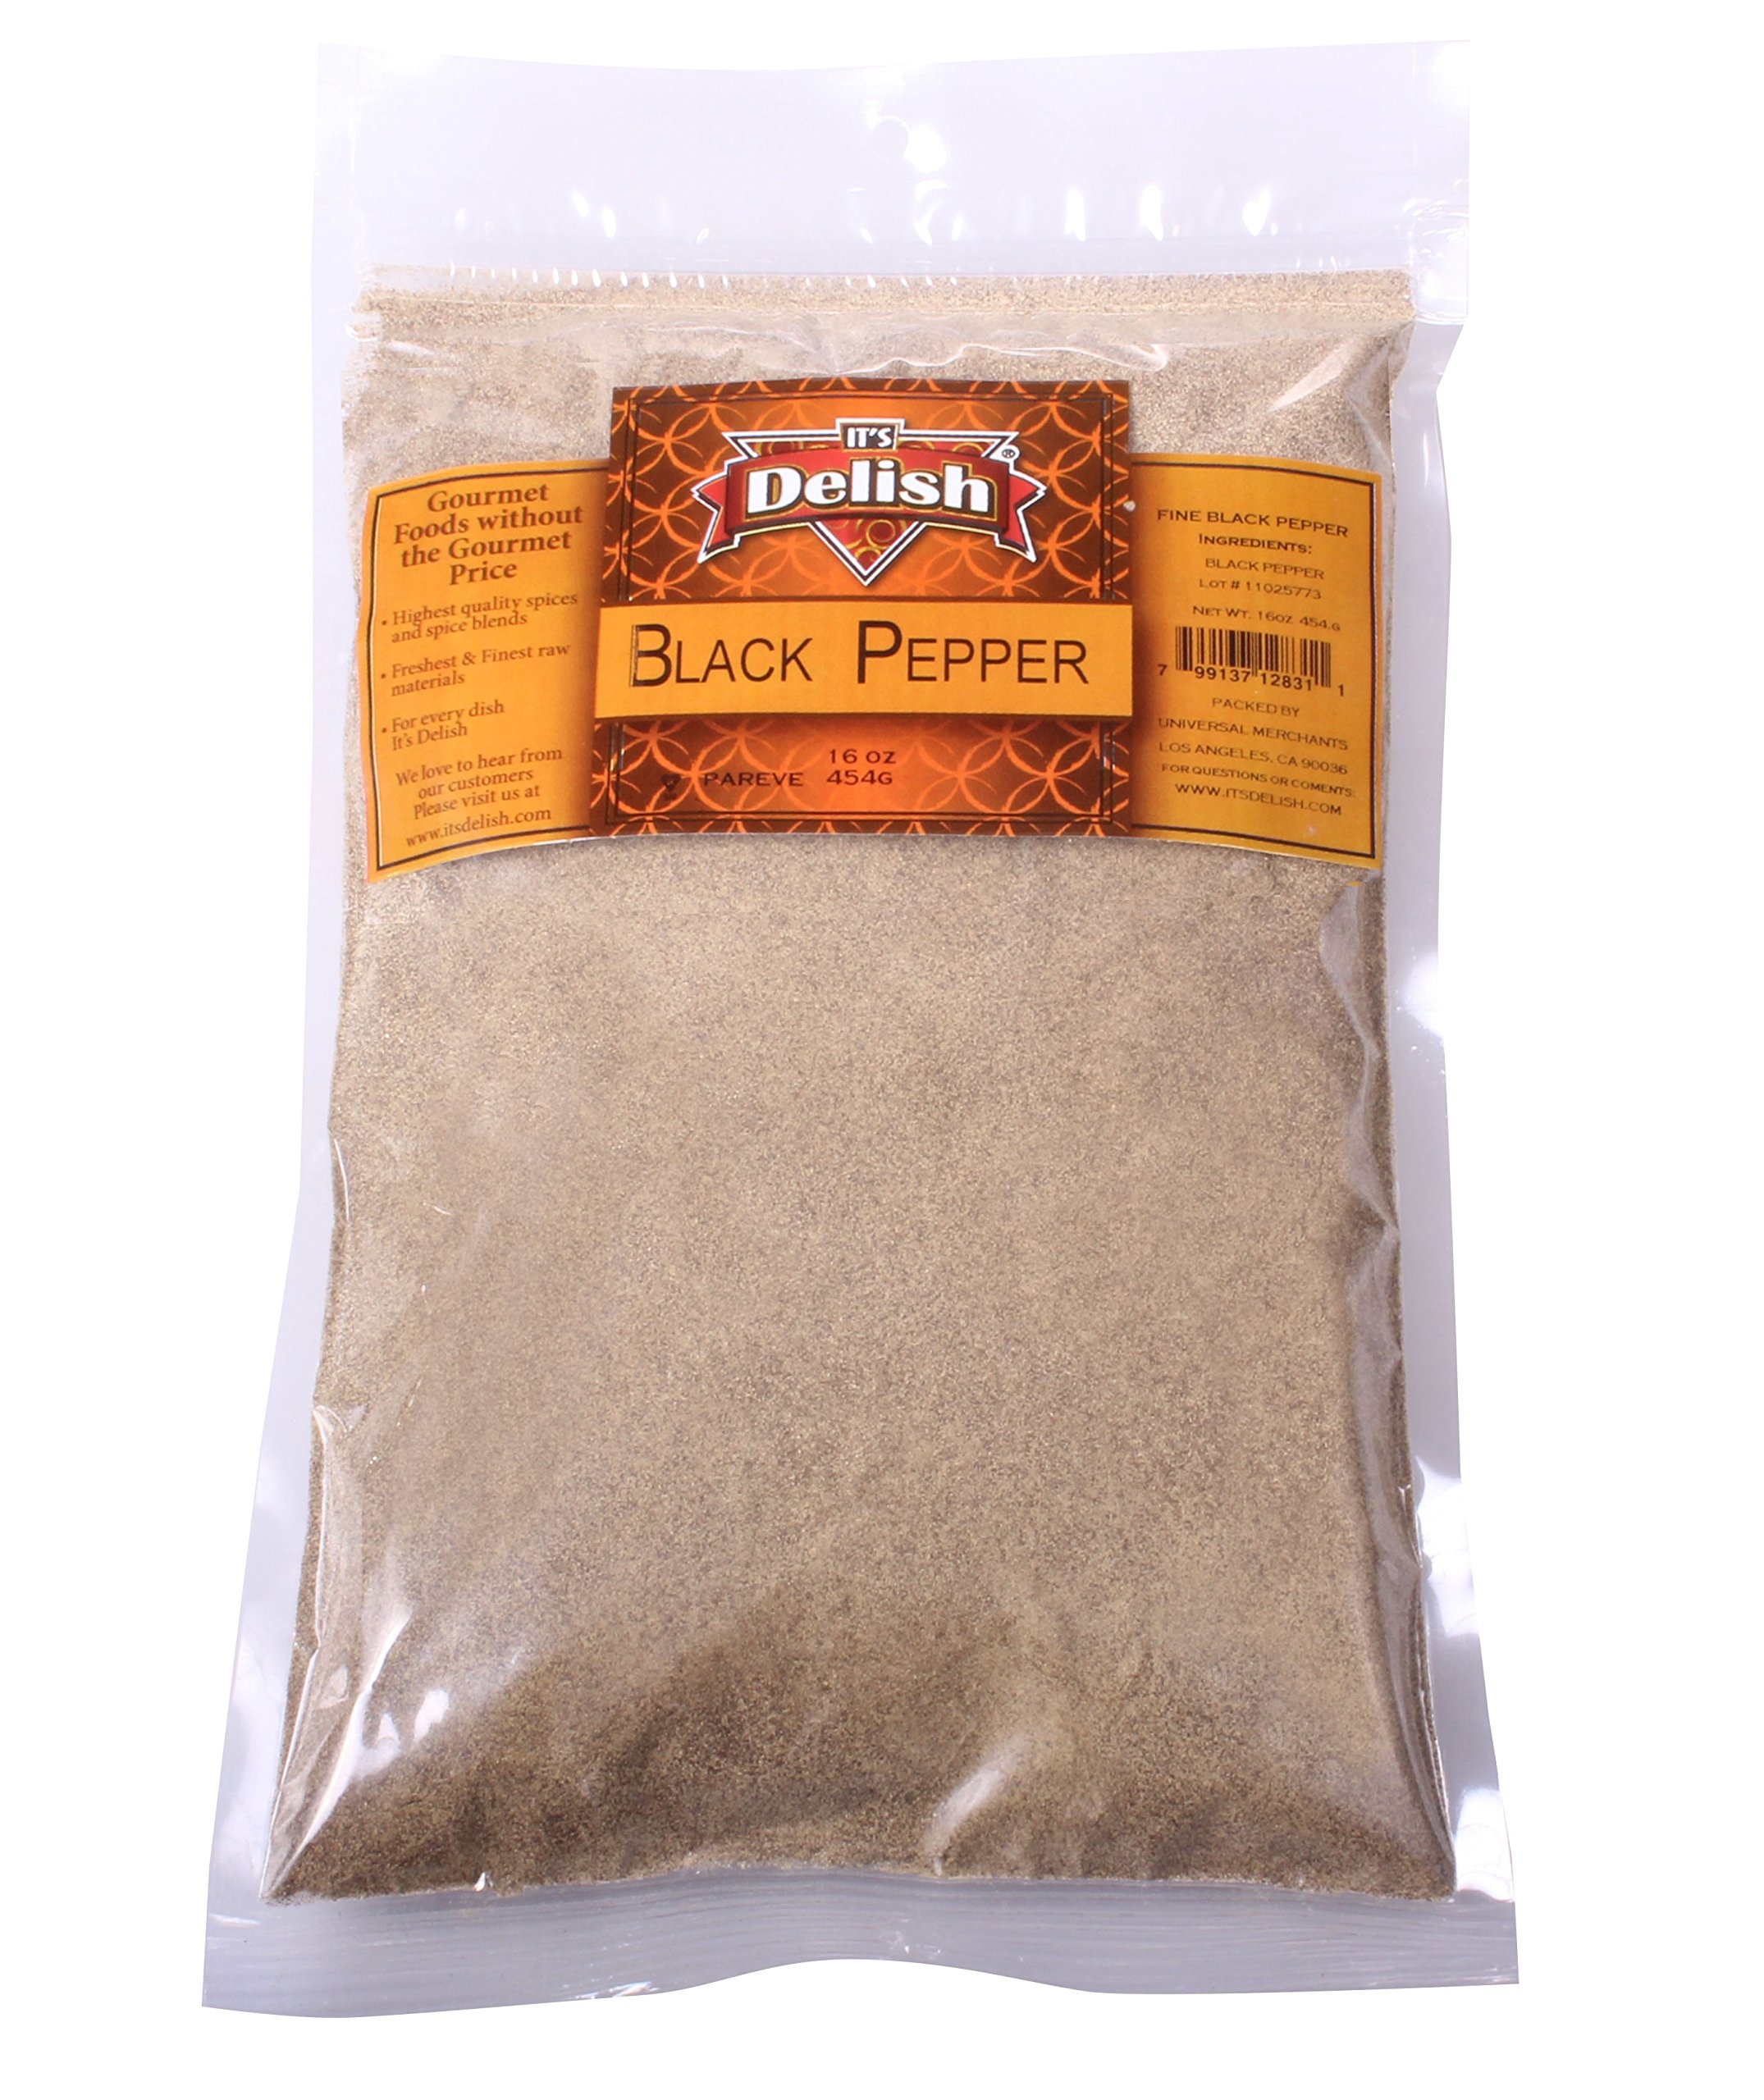
Item Name: Fine Ground Black Pepper by Its Delish (1 lb)
Value: 1.0
Unit: Count

Price: 19.99